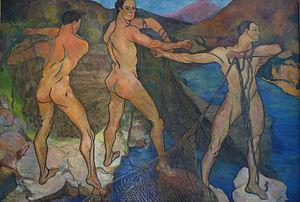
Suzanne Valadon, Le Lancement du filet, huile sur toile, 1914, Musée des beaux-arts de Nancy
Suzanne Valadon, pseudonyme de Marie-Clémentine Valadon, née le 23 septembre 1865 à Bessines-sur-Gartempe et morte le 7 avril 1938 à Paris, est une artiste peintre française.
Le musée des Beaux-Arts de Nancy, l'un des plus anciens de France, est installé dans l’un des pavillons qui borde la place Stanislas, au cœur de l’ensemble urbain du XVIIIᵉ siècle inscrit au patrimoine mondial de l’humanité par l’Unesco. Le musée expose une importante collection de peintures européennes et est largement ouvert sur le design, avec notamment une galerie consacrée à Jean Prouvé ou encore à la manufacture Daum.